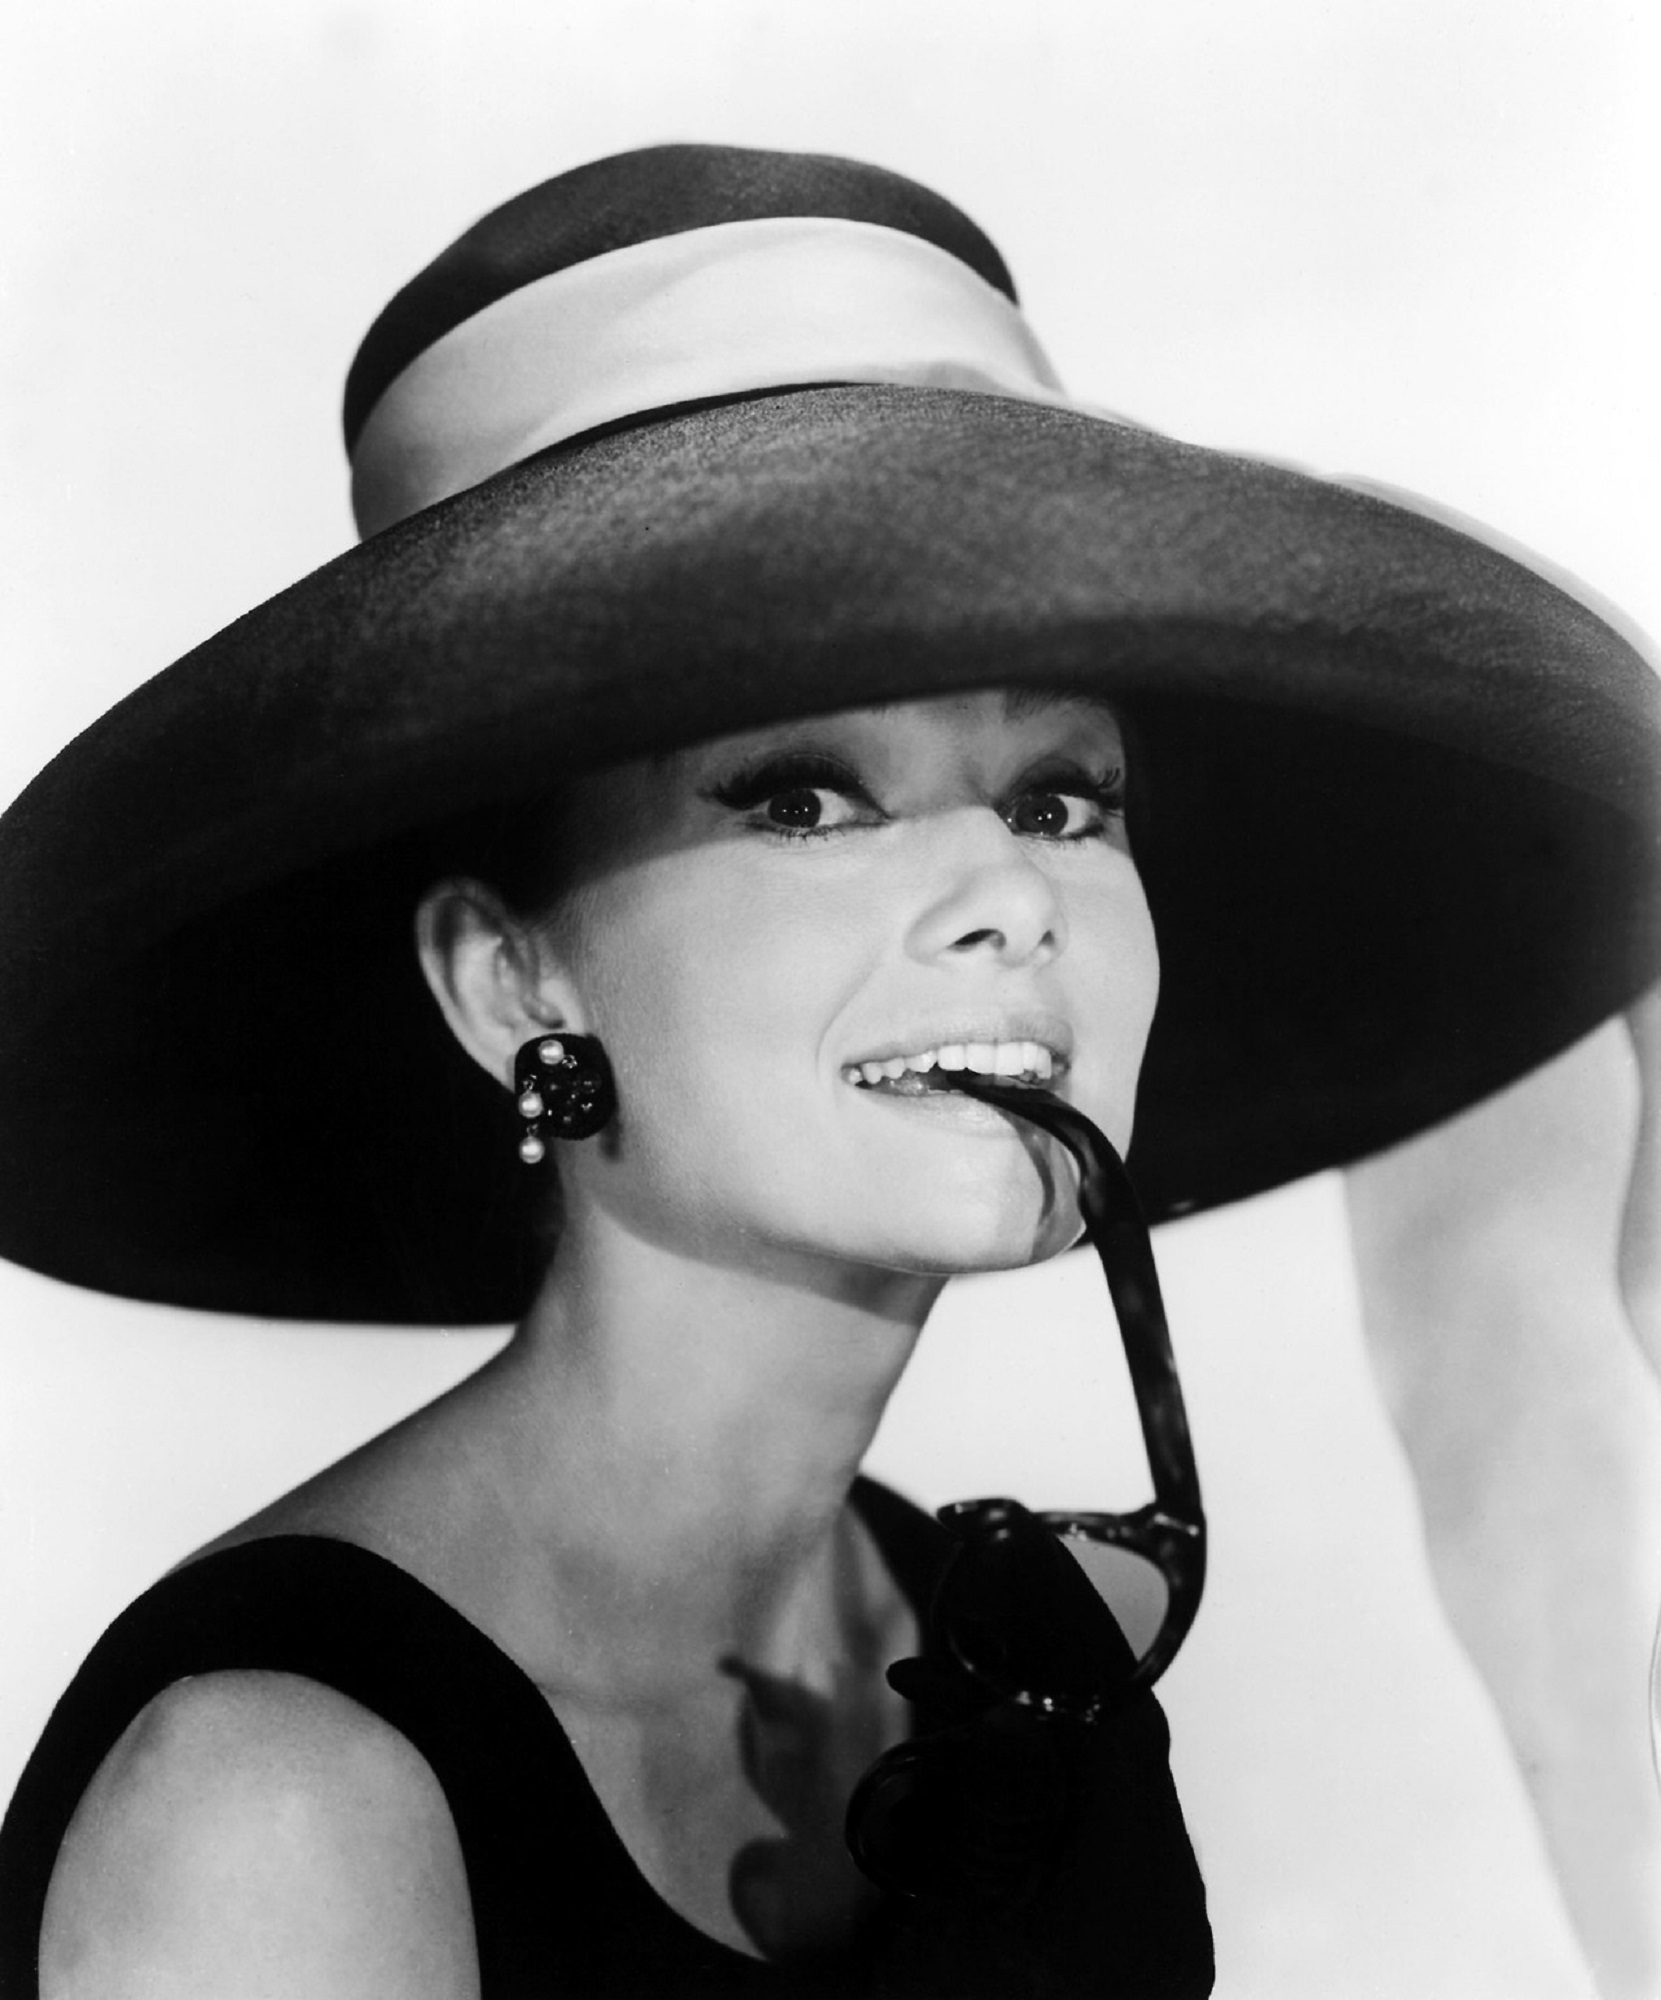
person, black and white, woman, white, star, photo, hollywood, portrait, hat, clothing, black, monochrome, headgear, hairstyle, close up, glasses, cap, moustache, cinema, famous, movie, films, celebrity, fedora, movies, actress, photo shoot, monochrome photography, audrey hepburn, publicity, fashion accessory, motion pictures, breakfast at tiffany's